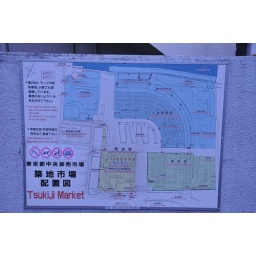
I was in Tsukiji fish market very early in the morning. Bad luck, it was a day off.....